Matt Albers

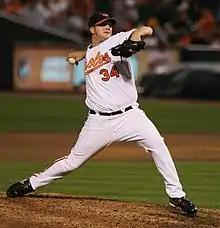
Albers pitching for the Baltimore Orioles in 2009

After being a starting pitcher for two years, Albers was traded to the Baltimore Orioles on December 12, 2007, as part of the Miguel Tejada trade. In the middle of the 2008 season, he was placed on the disabled list due to a torn labrum in his right shoulder. He became a free agent following the 2010 season.